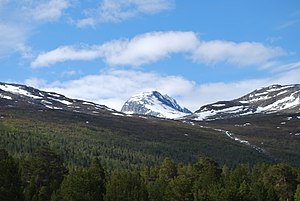
Breheimen
Tverrådalskyrkja